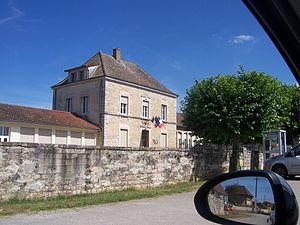
Mairie de Marnay
Marnay est une commune française située dans le département de Saône-et-Loire en région Bourgogne-Franche-Comté.